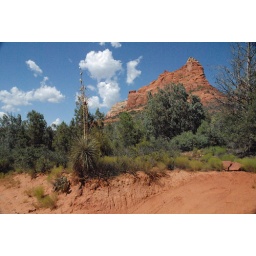
Strange trees and rock from the jeep in Sedonna.